Bernard Herrmann

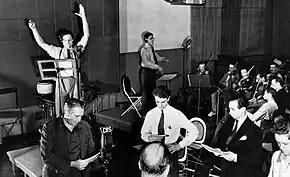
Herrmann conducts the CBS Radio orchestra at a rehearsal of "The Mercury Theatre on the Air" directed by Orson Welles (1938)

While at CBS, Herrmann met Orson Welles, and wrote or arranged scores for radio shows in which Welles appeared or wrote, such as the "Columbia Workshop", Welles's "Mercury Theatre on the Air" and "Campbell Playhouse" series (1938–1940), which were radio adaptations of literature and film. He conducted the live performances, including Welles's famous adaptation of H.G. Wells's "The War of the Worlds" broadcast on October 30, 1938, which consisted entirely of pre-existing music. Herrmann used large sections of his score for the inaugural broadcast of "The Campbell Playhouse", an adaptation of "Rebecca", for the feature film "Jane Eyre" (1943), the third film in which Welles starred.